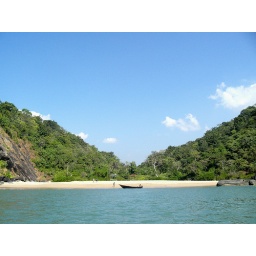
Butterfly Beach, off Palolem (South Goa). Beautiful, lone beach which is only best accessed by boat